Szaraz SDS-1A Daphne

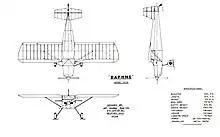
Three dimensional view of the Daphne SD-1A aircraft

The first three examples were built on the same jigs at Bernie Darmstadt's workshop basement. According to Jane's AWA, by January 1970, at least 26 were under construction. As of December 2023, there were 7 active Daphnes registered on the Federal Aviation Administration database, with 3 additional ones in Canada.